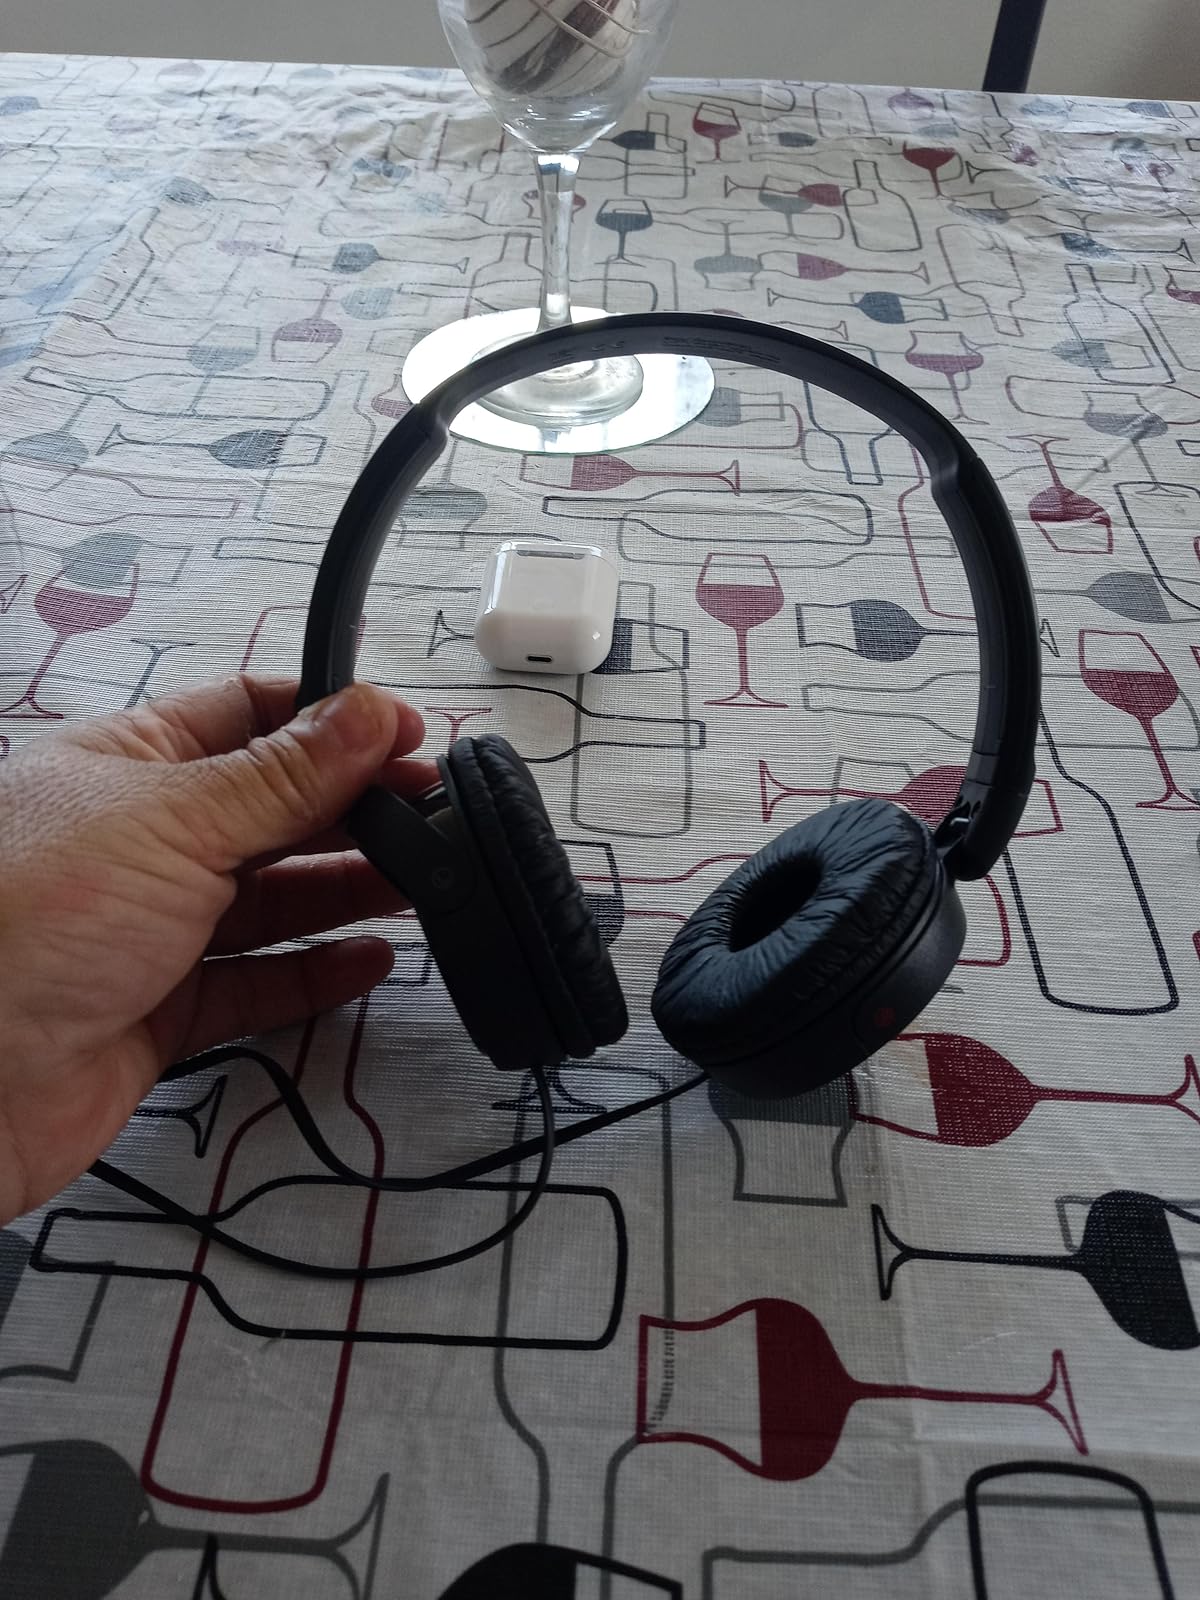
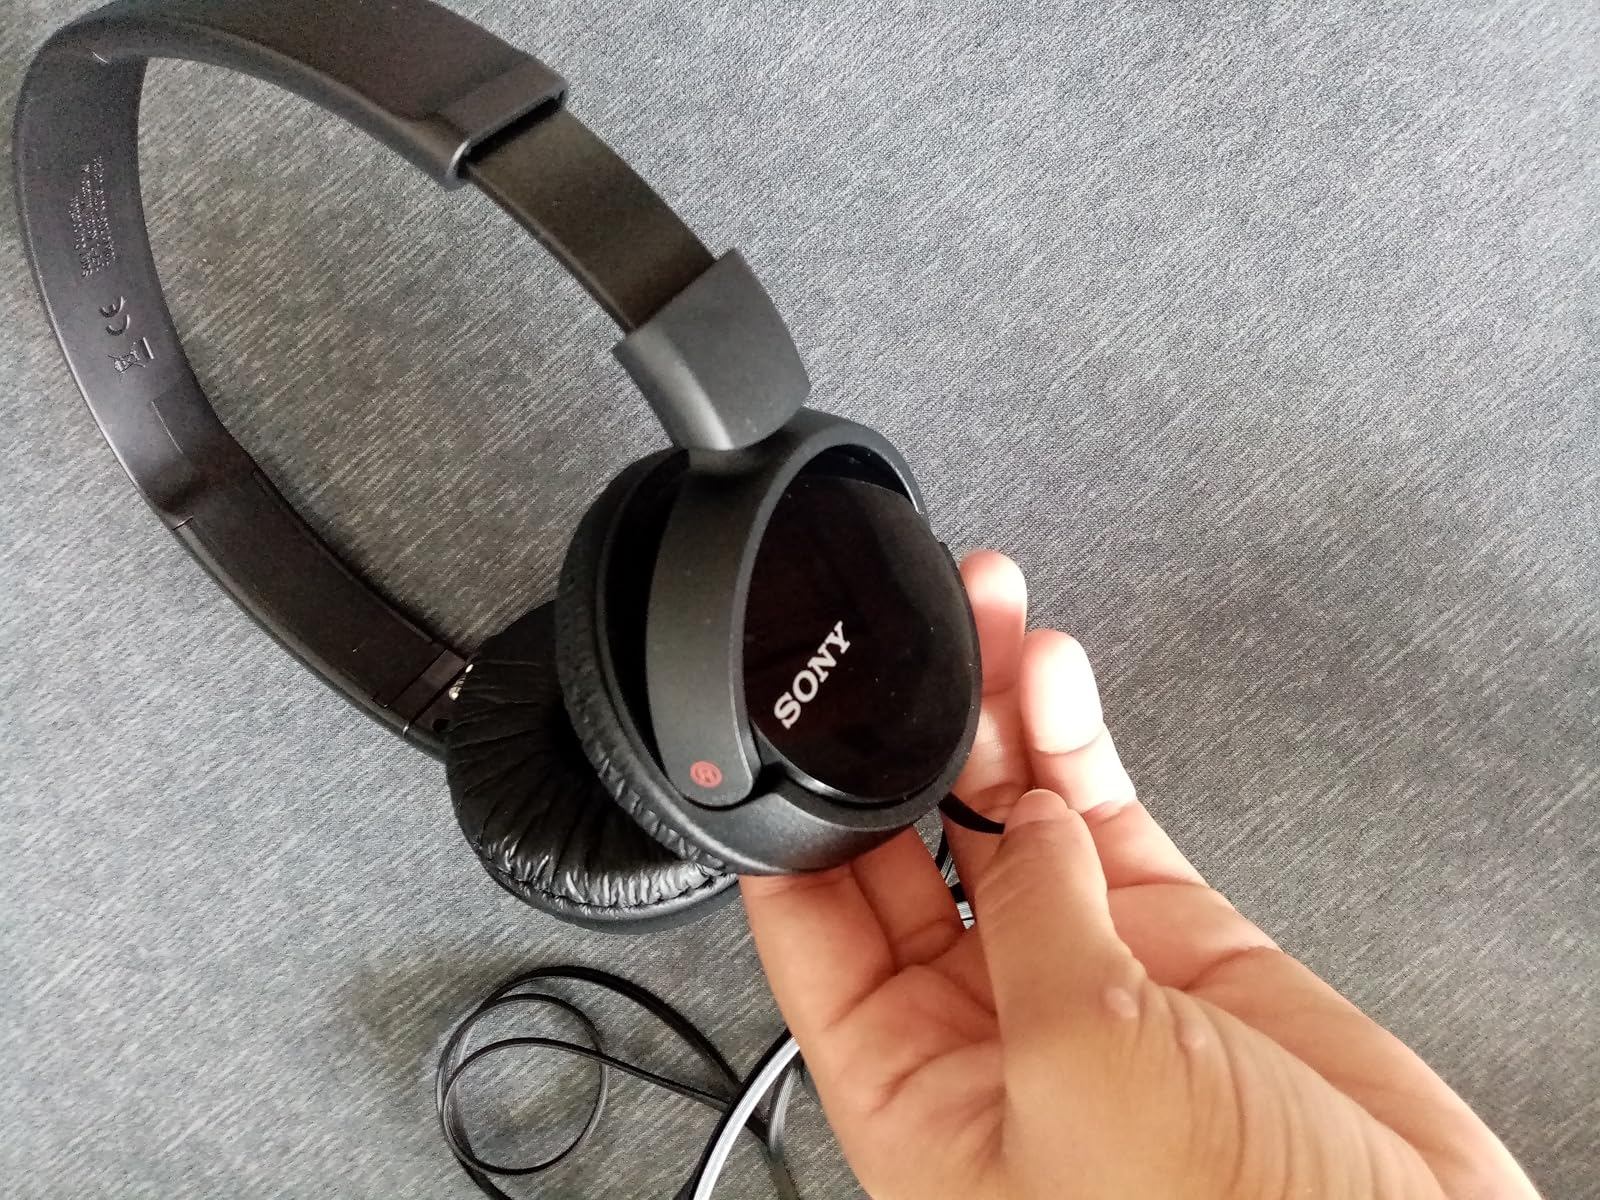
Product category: headphones
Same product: yes